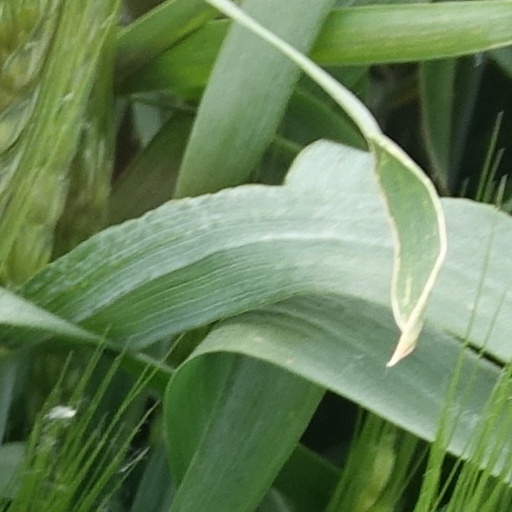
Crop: wheat